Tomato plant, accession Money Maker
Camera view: horizontal (90 deg, fisheye); turntable rotation: 90 degrees
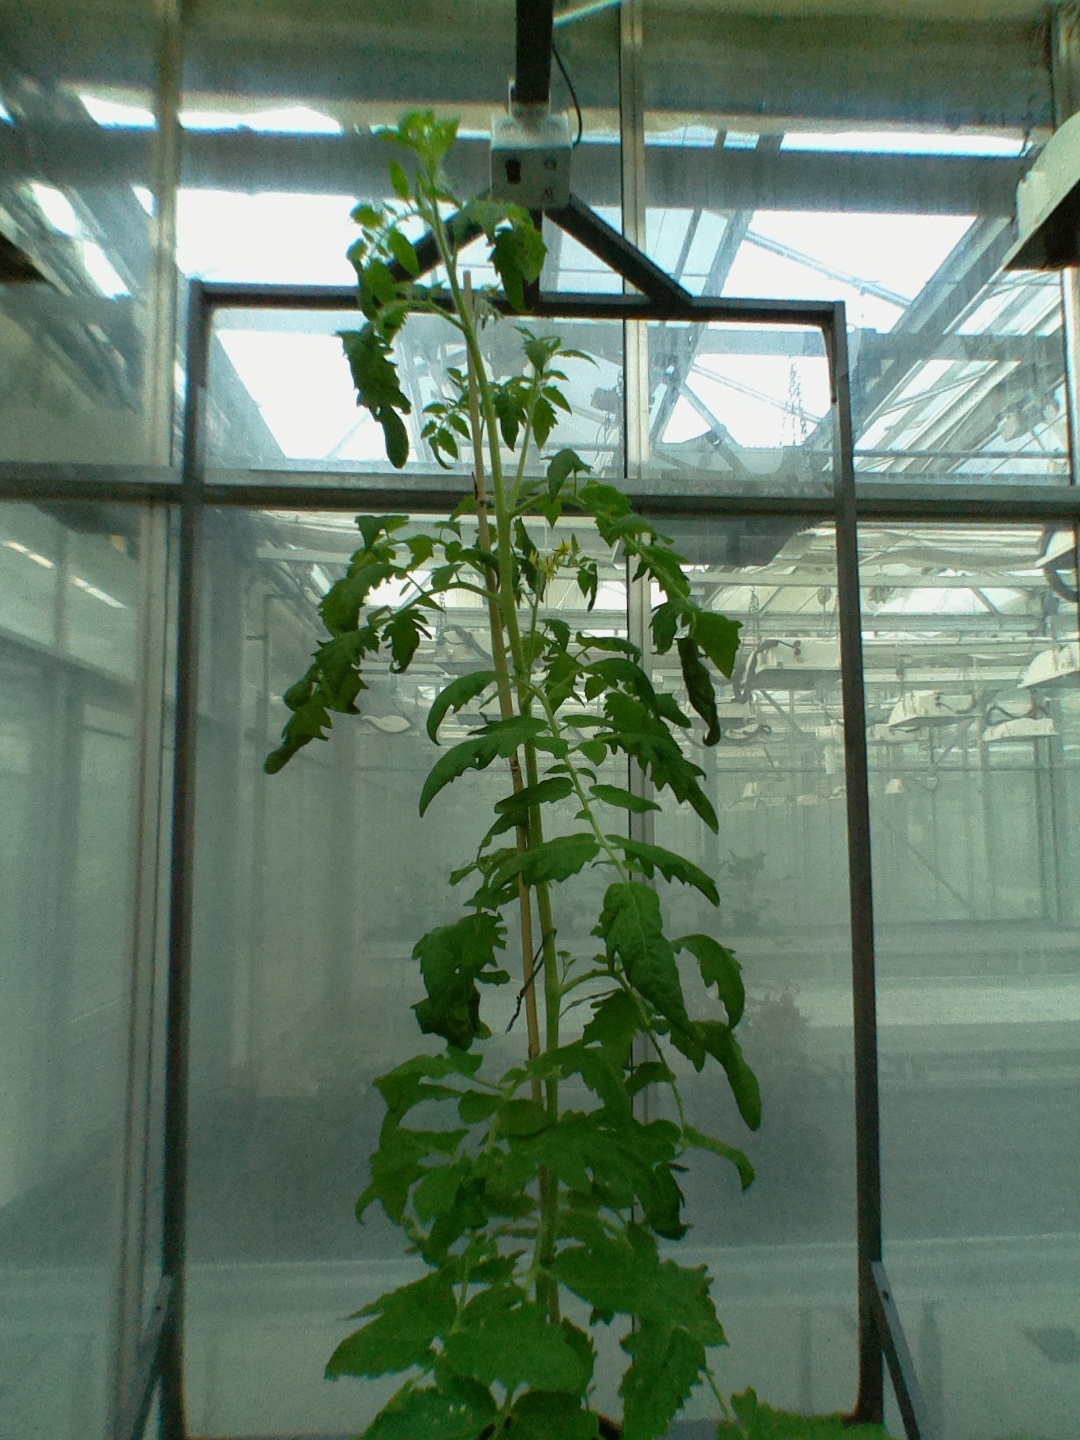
BBCH growth stage 61: 10%-20% of flowers open